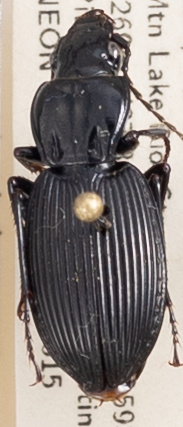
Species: Pterostichus lachrymosus
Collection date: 2021-06-15 04:00:00
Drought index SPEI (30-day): -0.51
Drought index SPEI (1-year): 0.718
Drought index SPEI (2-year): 1.28